Concealed hinge jig

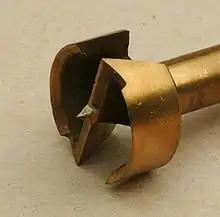
Forstner bit for jig

Forstner bits, named after their inventor, Benjamin Forstner, bore precise, flat-bottomed holes in wood, in any orientation with respect to the wood grain. They can cut on the edge of a block of wood, and can cut overlapping holes. Because of the flat bottom to the hole, they are useful for drilling through veneer already glued to add an inlay. They require great force to push them into the material, so are normally used in drill presses or lathes rather than in portable drills. Unlike most other types of drill bits, they are not practical to use as hand tools.